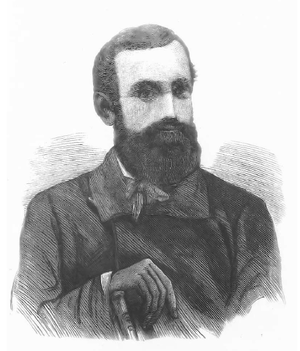
Cette liste de saints concerne les saints et les bienheureux, reconnus comme tels par l'Église catholique, ayant vécu au XIXᵉ siècle. À ce jour, l'Église a donné comme modèles évangéliques 318 saints du XIXᵉ siècle.
Edmond Bojanowski, né à Grabonóg le 14 novembre 1814 et mort le 7 août 1871 à Górka Duchowna est un bienheureux laïc catholique polonais. Il a été béatifié par Jean-Paul II le 13 juin 1999 à Varsovie. Il est le fondateur de la congrégation des Servantes de l'Immaculée Conception et a aidé à la fondation de la congrégation anglaise des Pauvres servantes de la Mère de Dieu par mère Madeleine du Sacré-Cœur en 1867.